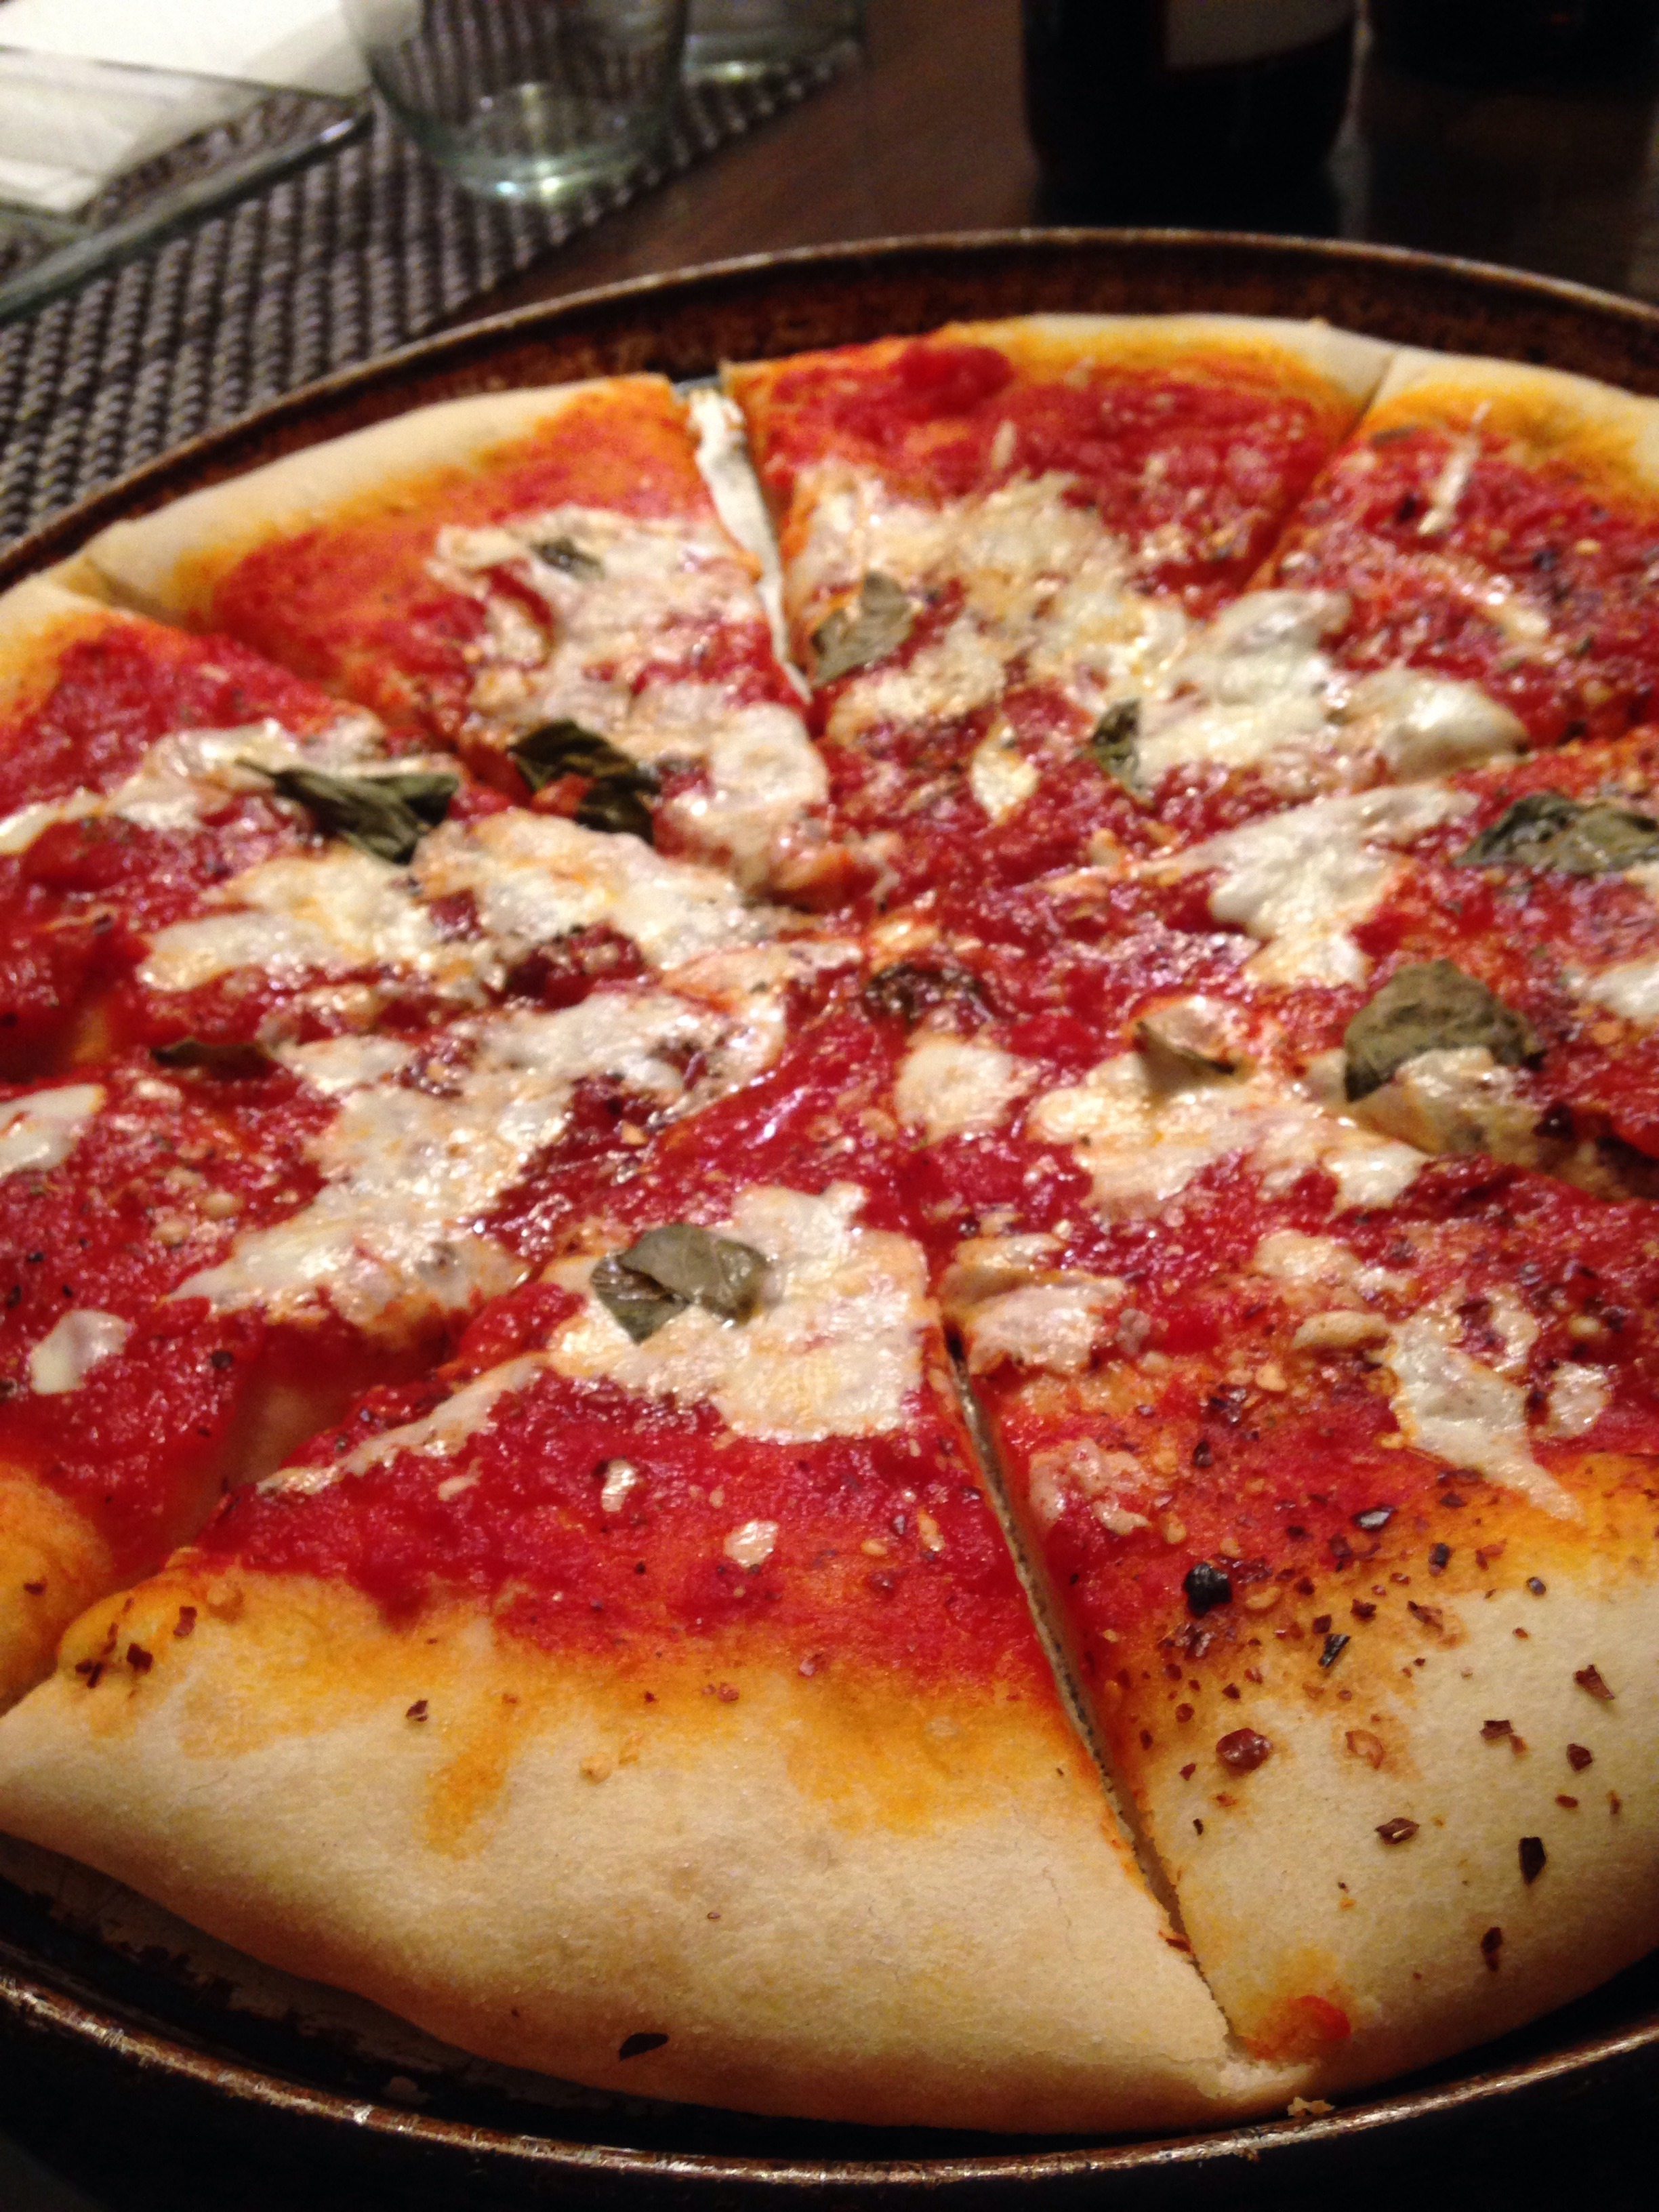
dish, food, fast food, meat, cuisine, slice, pizza, cheese, pepperoni, italian, italian food, pizza cheese, european food, sicilian pizza